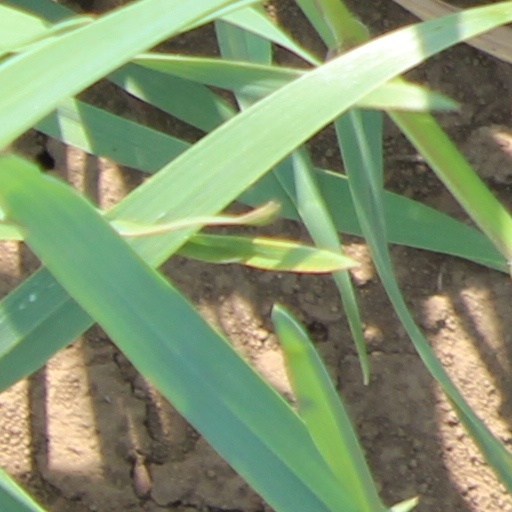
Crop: wheat